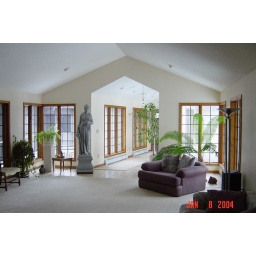
We took out a window in this wall to gain access to an entire new bedroom/ bath suite.